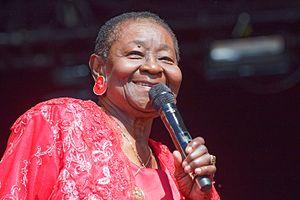
Calypso Rose en concert sur la scène Landaoudec lors du festival du Bout du Monde 2016 à Crozon dans le Finistère (France).
Calypso Rose, née Linda McArtha Monica Sandy-Lewis le 27 avril 1940 dans le village de Bethel, sur l'île caribéenne de Tobago en République de Trinité-et-Tobago, est une chanteuse trinidadienne de calypso. Elle a commencé à écrire des chansons à l'âge de 15 ans et elle a écrit plus de 800 chansons et enregistré plus de 20 albums.